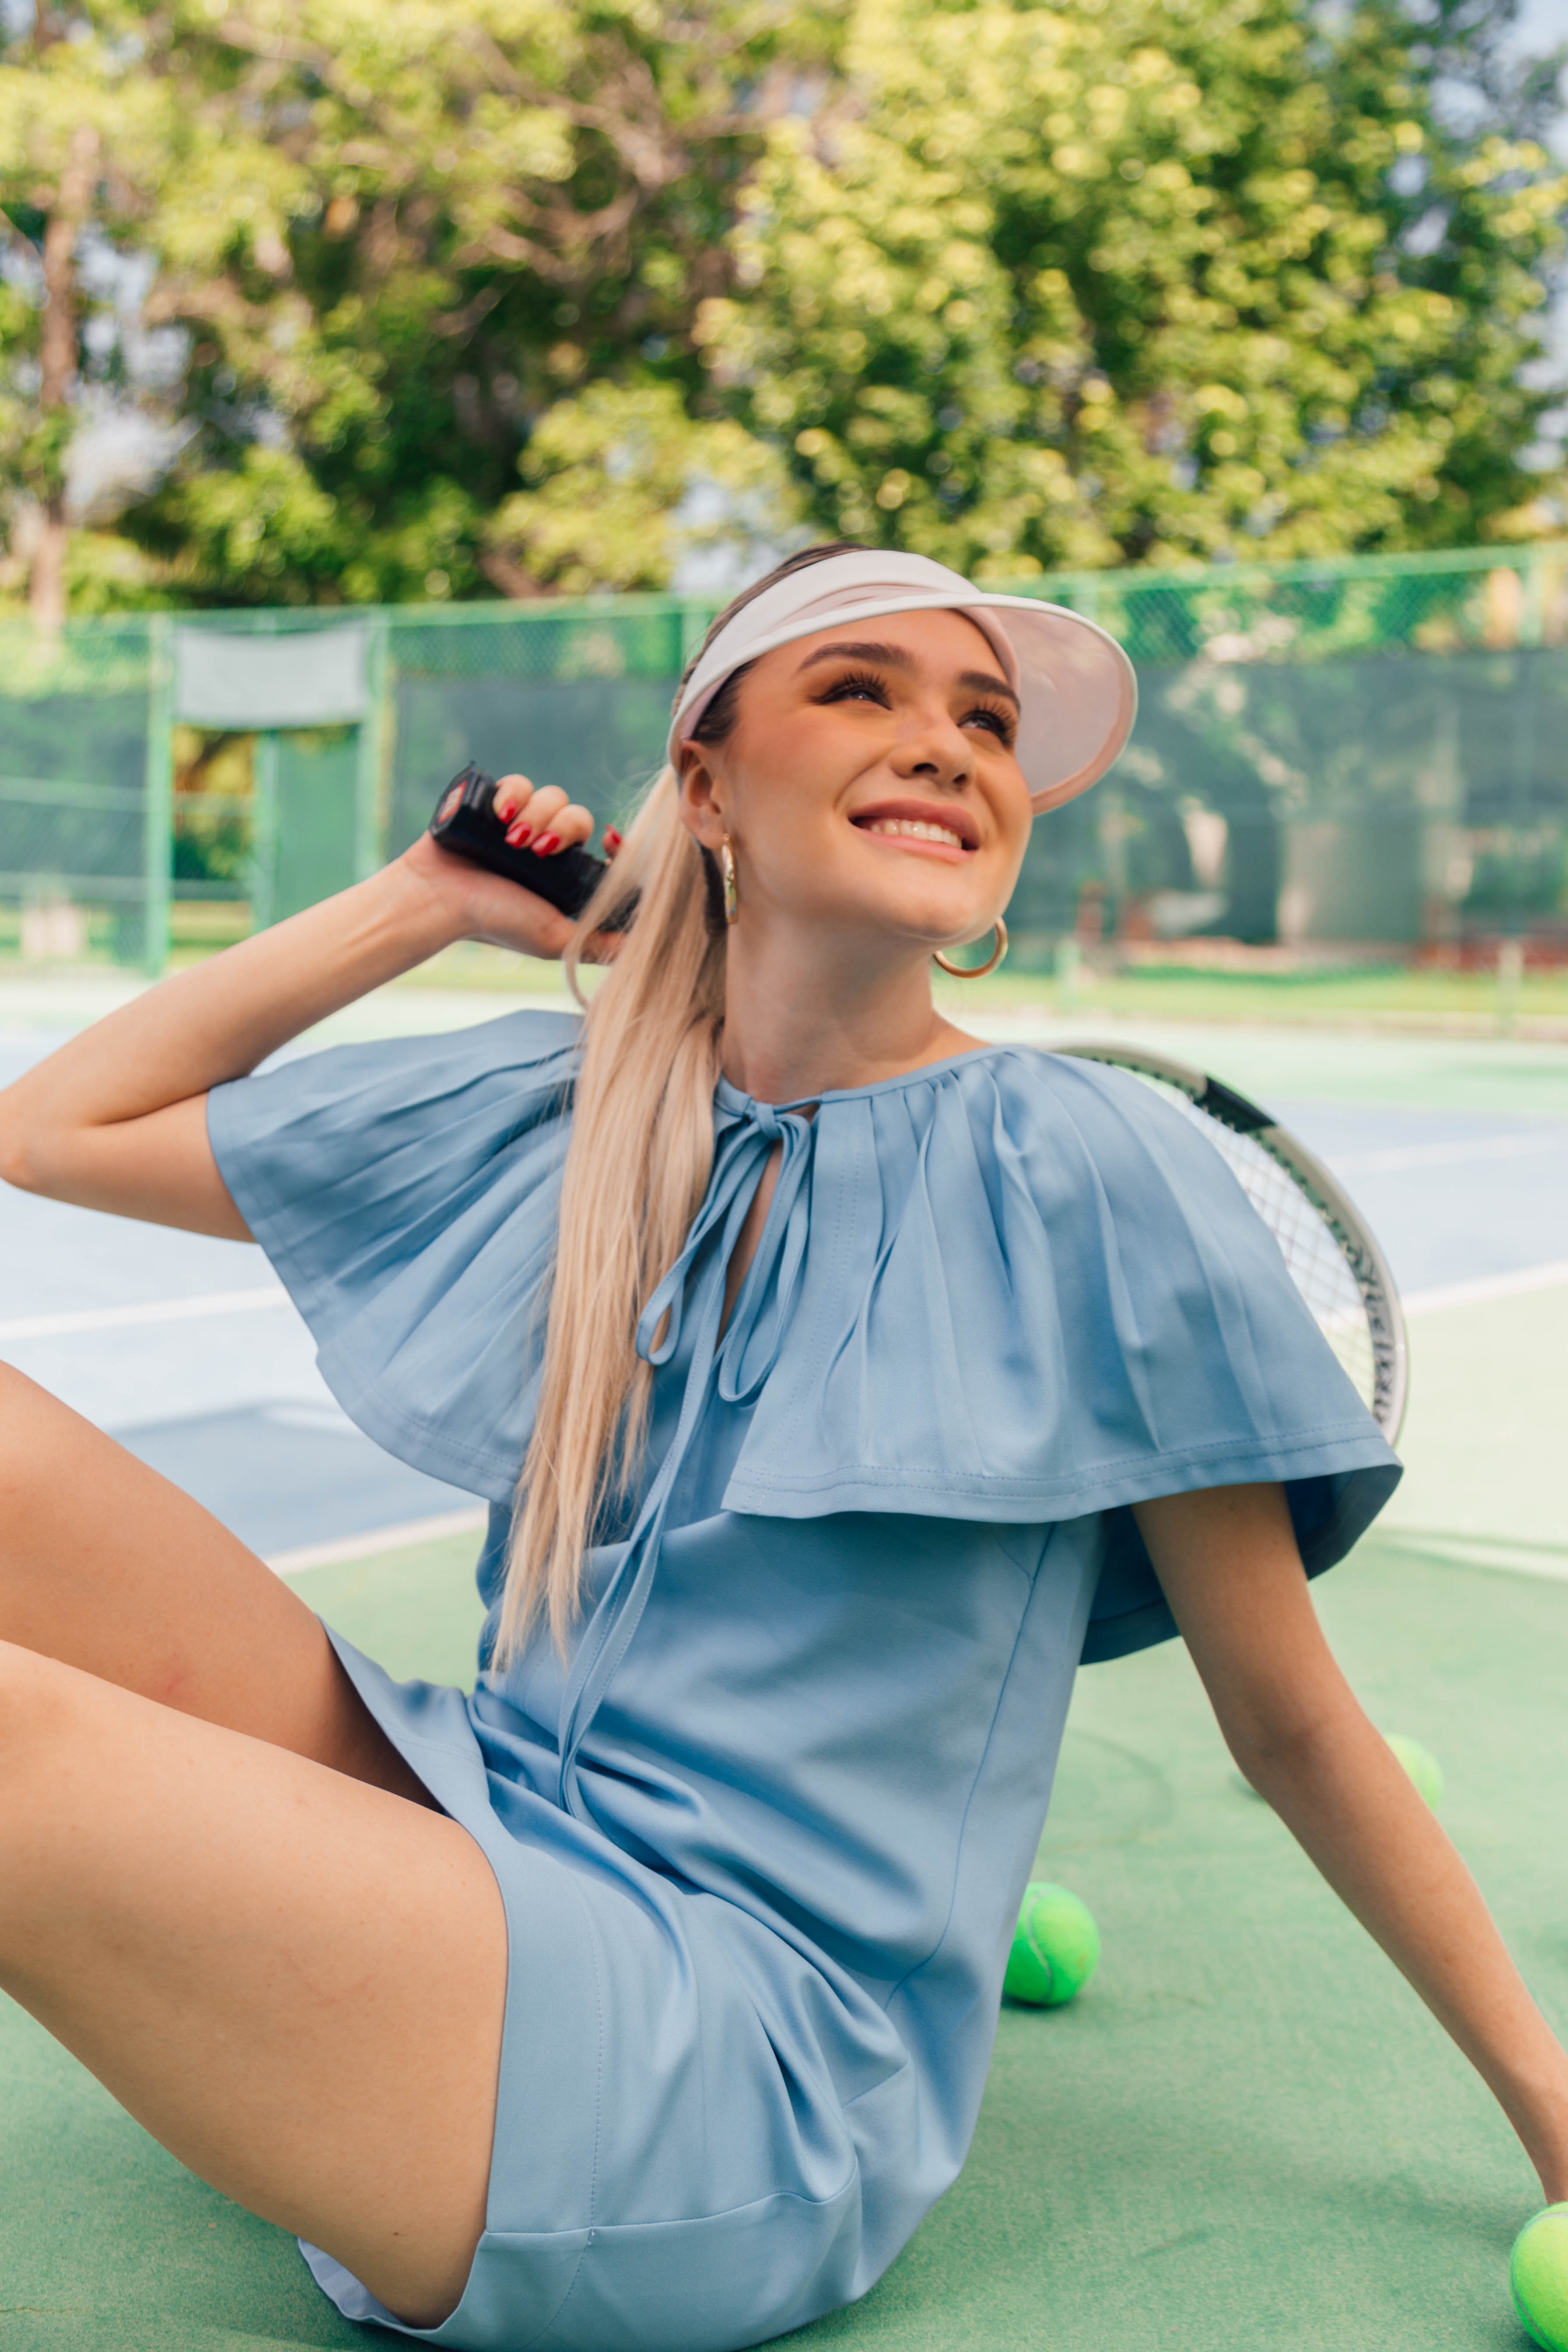
woman, smile, flash photography, happy, street fashion, People in nature, grass, leisure, thigh, fun, recreation, tree, waist, sportswear, knee, t shirt, youth, electric blue, competition event, human leg, blond, child, sitting, entertainment, abdomen, portrait photography, vacation, player, uniform, physical fitness, photo shoot, park, sports